Sebastian Griesbeck

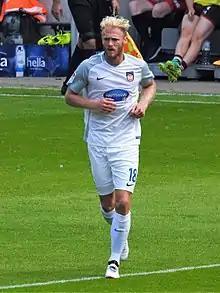
Griesbeck playing for 1. FC Heidenheim in 2017

Sebastian Griesbeck (born 3 October 1990) is a German professional footballer who plays as a defensive midfielder for Norwegian club Start.